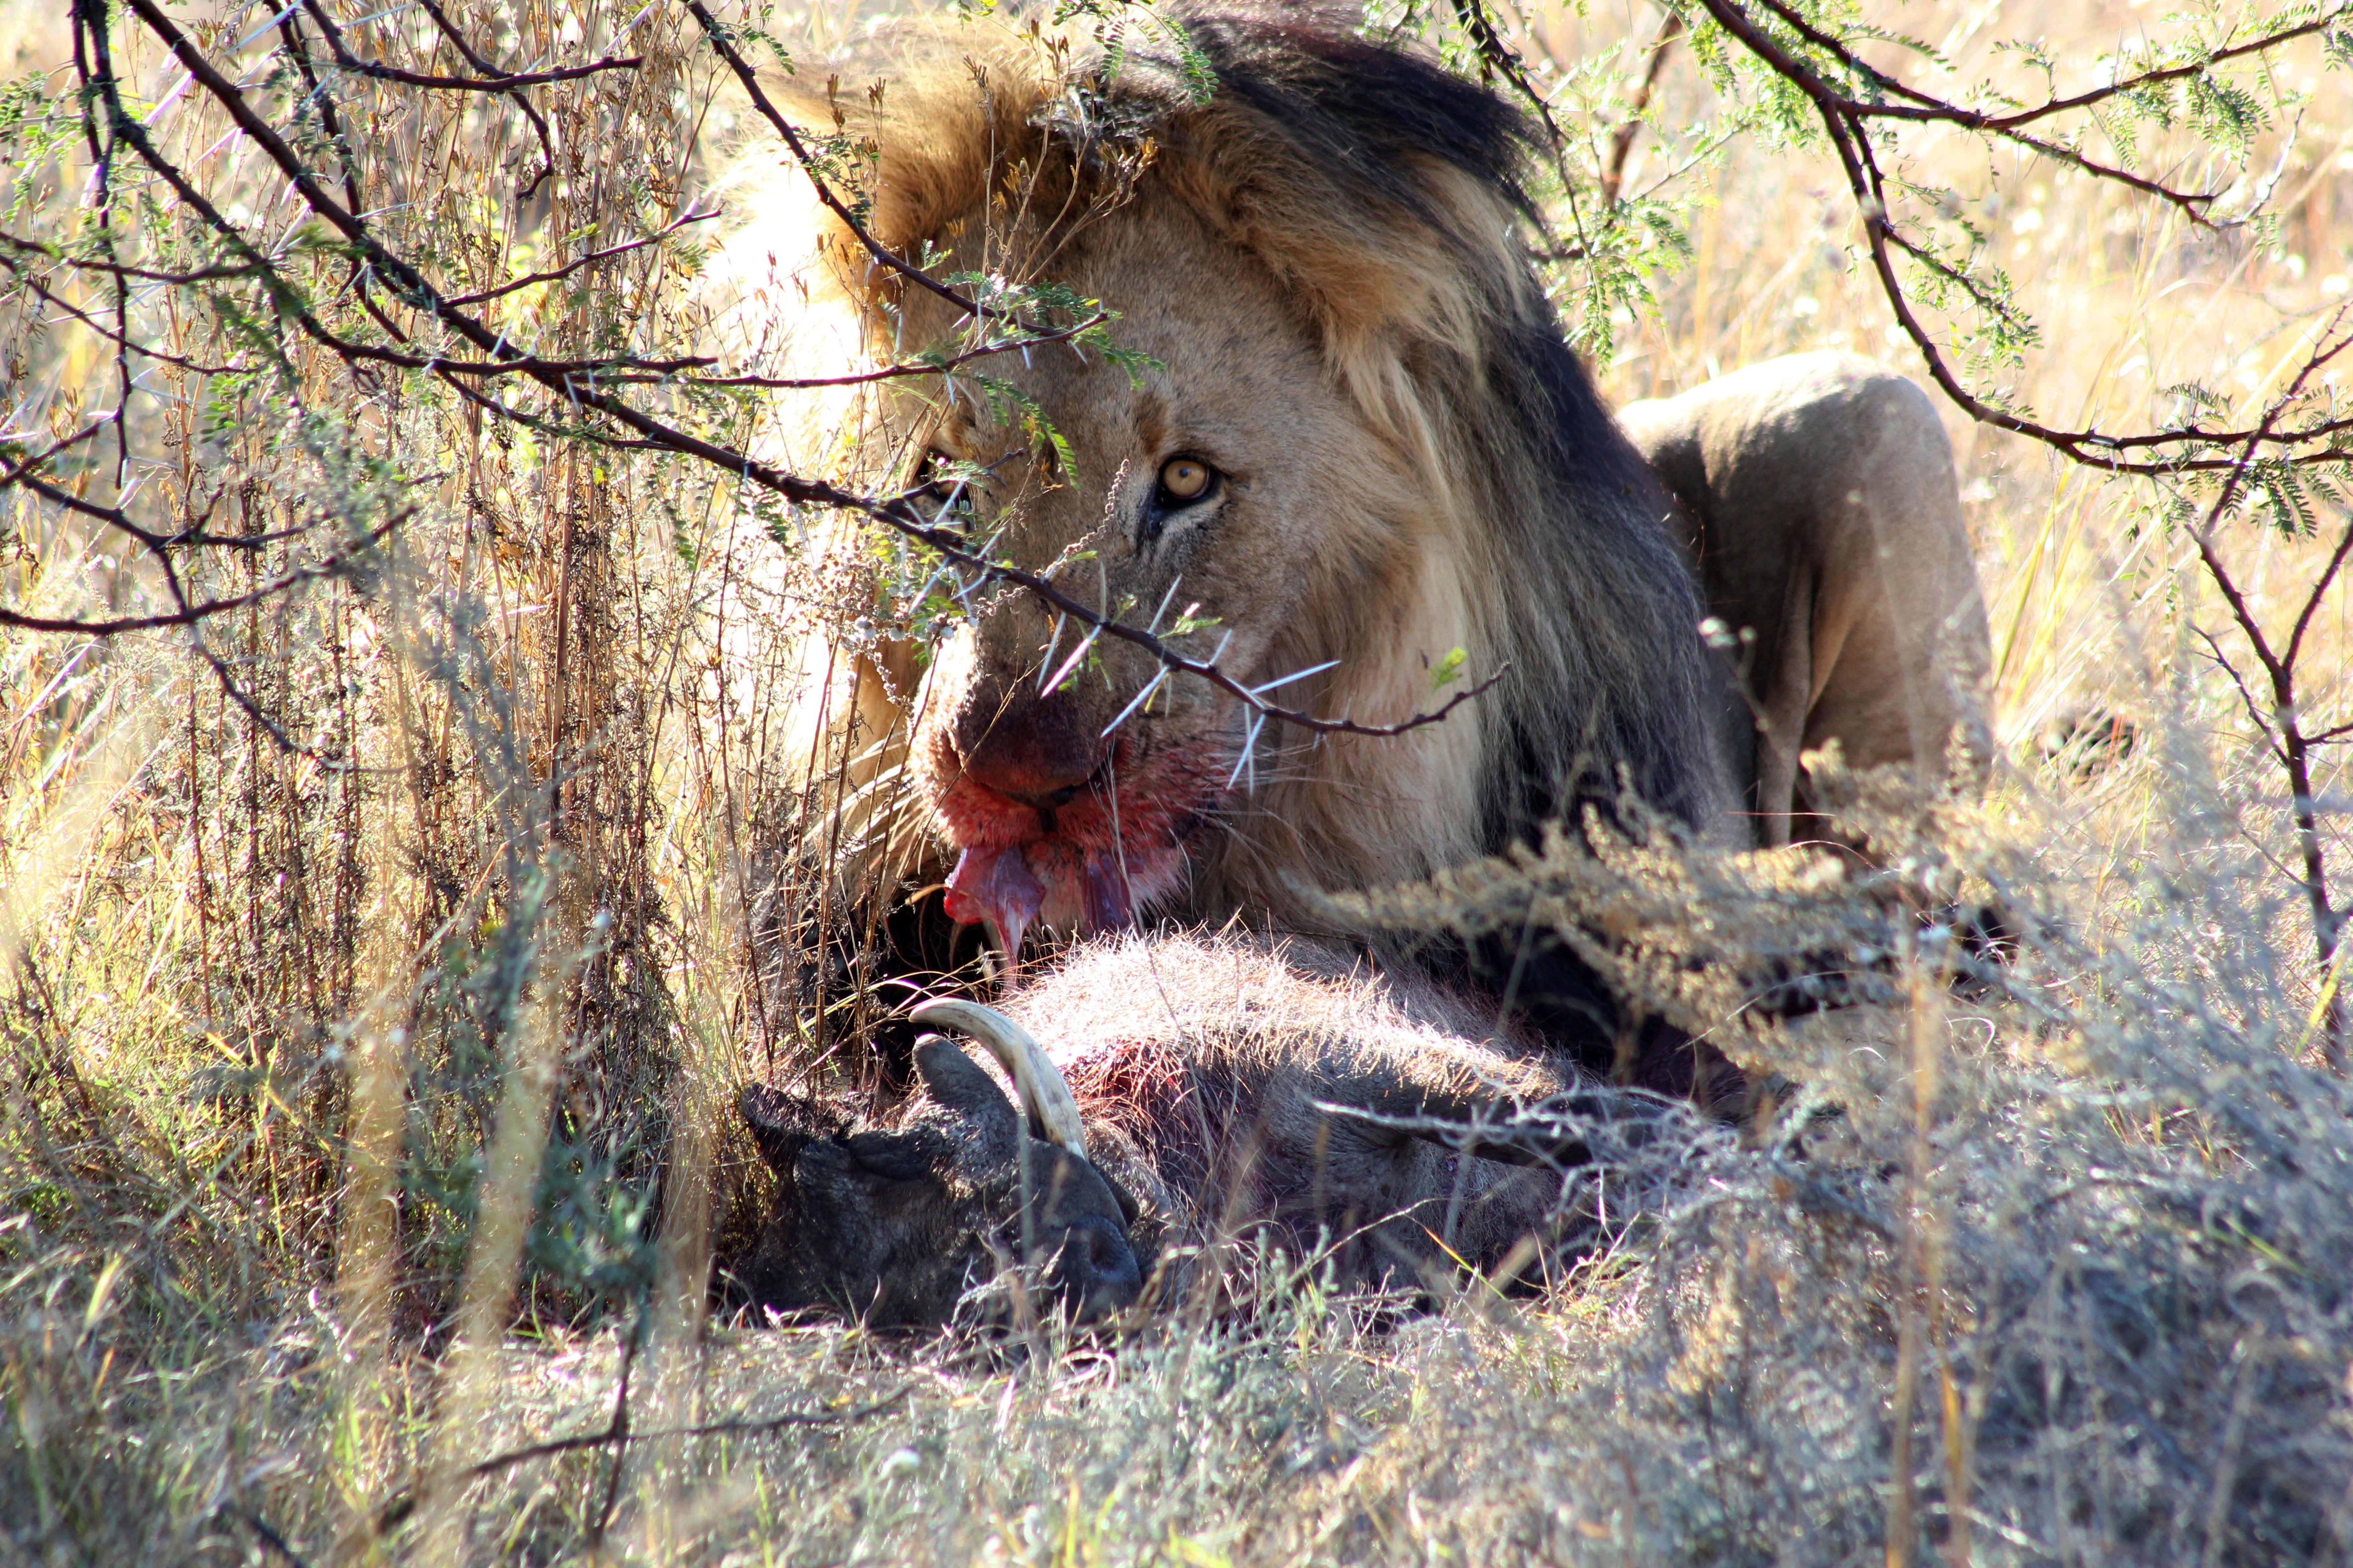
wildlife, wild, holiday, mammal, fauna, lion, safari, prey, south africa, kruger, big cats, cat like mammal